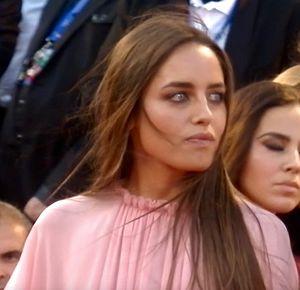
Matilde Gioli, nom de scène de Matilde Lojacono, née à Milan le 2 septembre 1989, est une actrice et mannequin italienne.